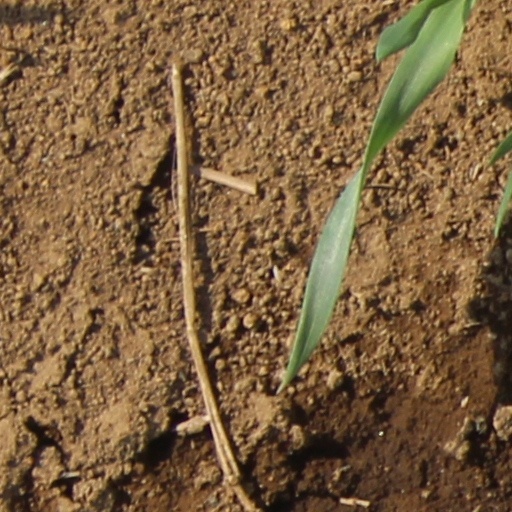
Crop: wheat